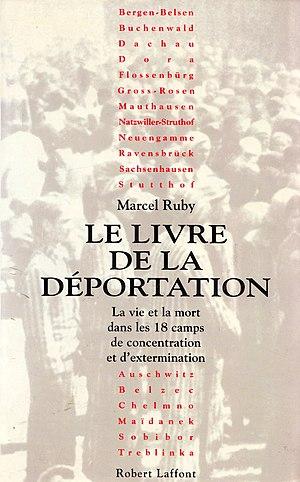
Publié en 1995, Editeur Robert Laffont
Marcel Ruby, né le 1ᵉʳ février 1924 à Neyron et mort le 8 juin 2011 à Paris, est un historien, un homme politique et un résistant français.